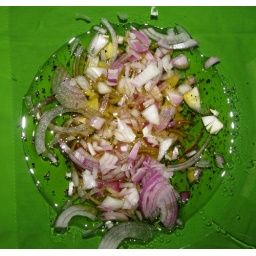
...red onions, cracked pepper and olive oil in green glass bowl.